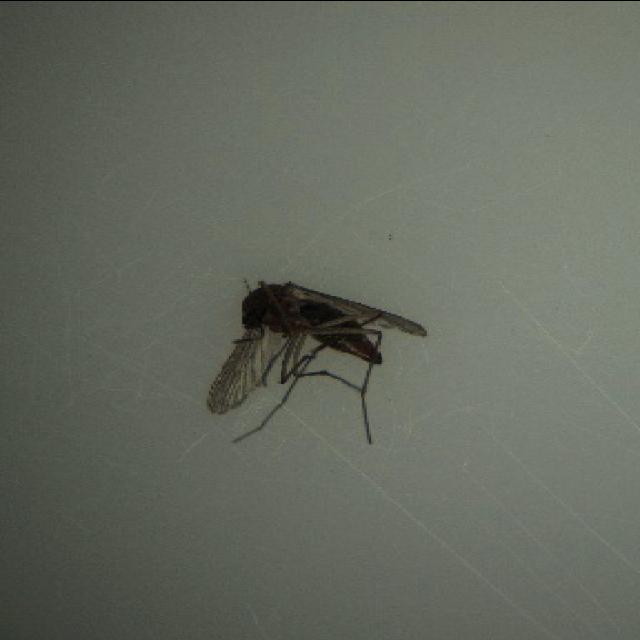
Species: culex_tritaeniorhynchus